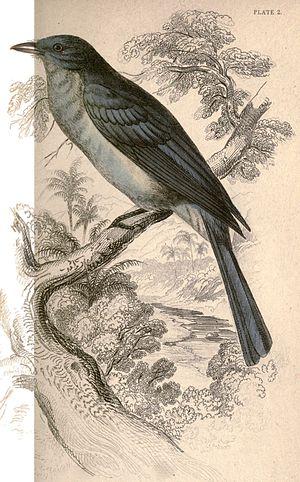
«